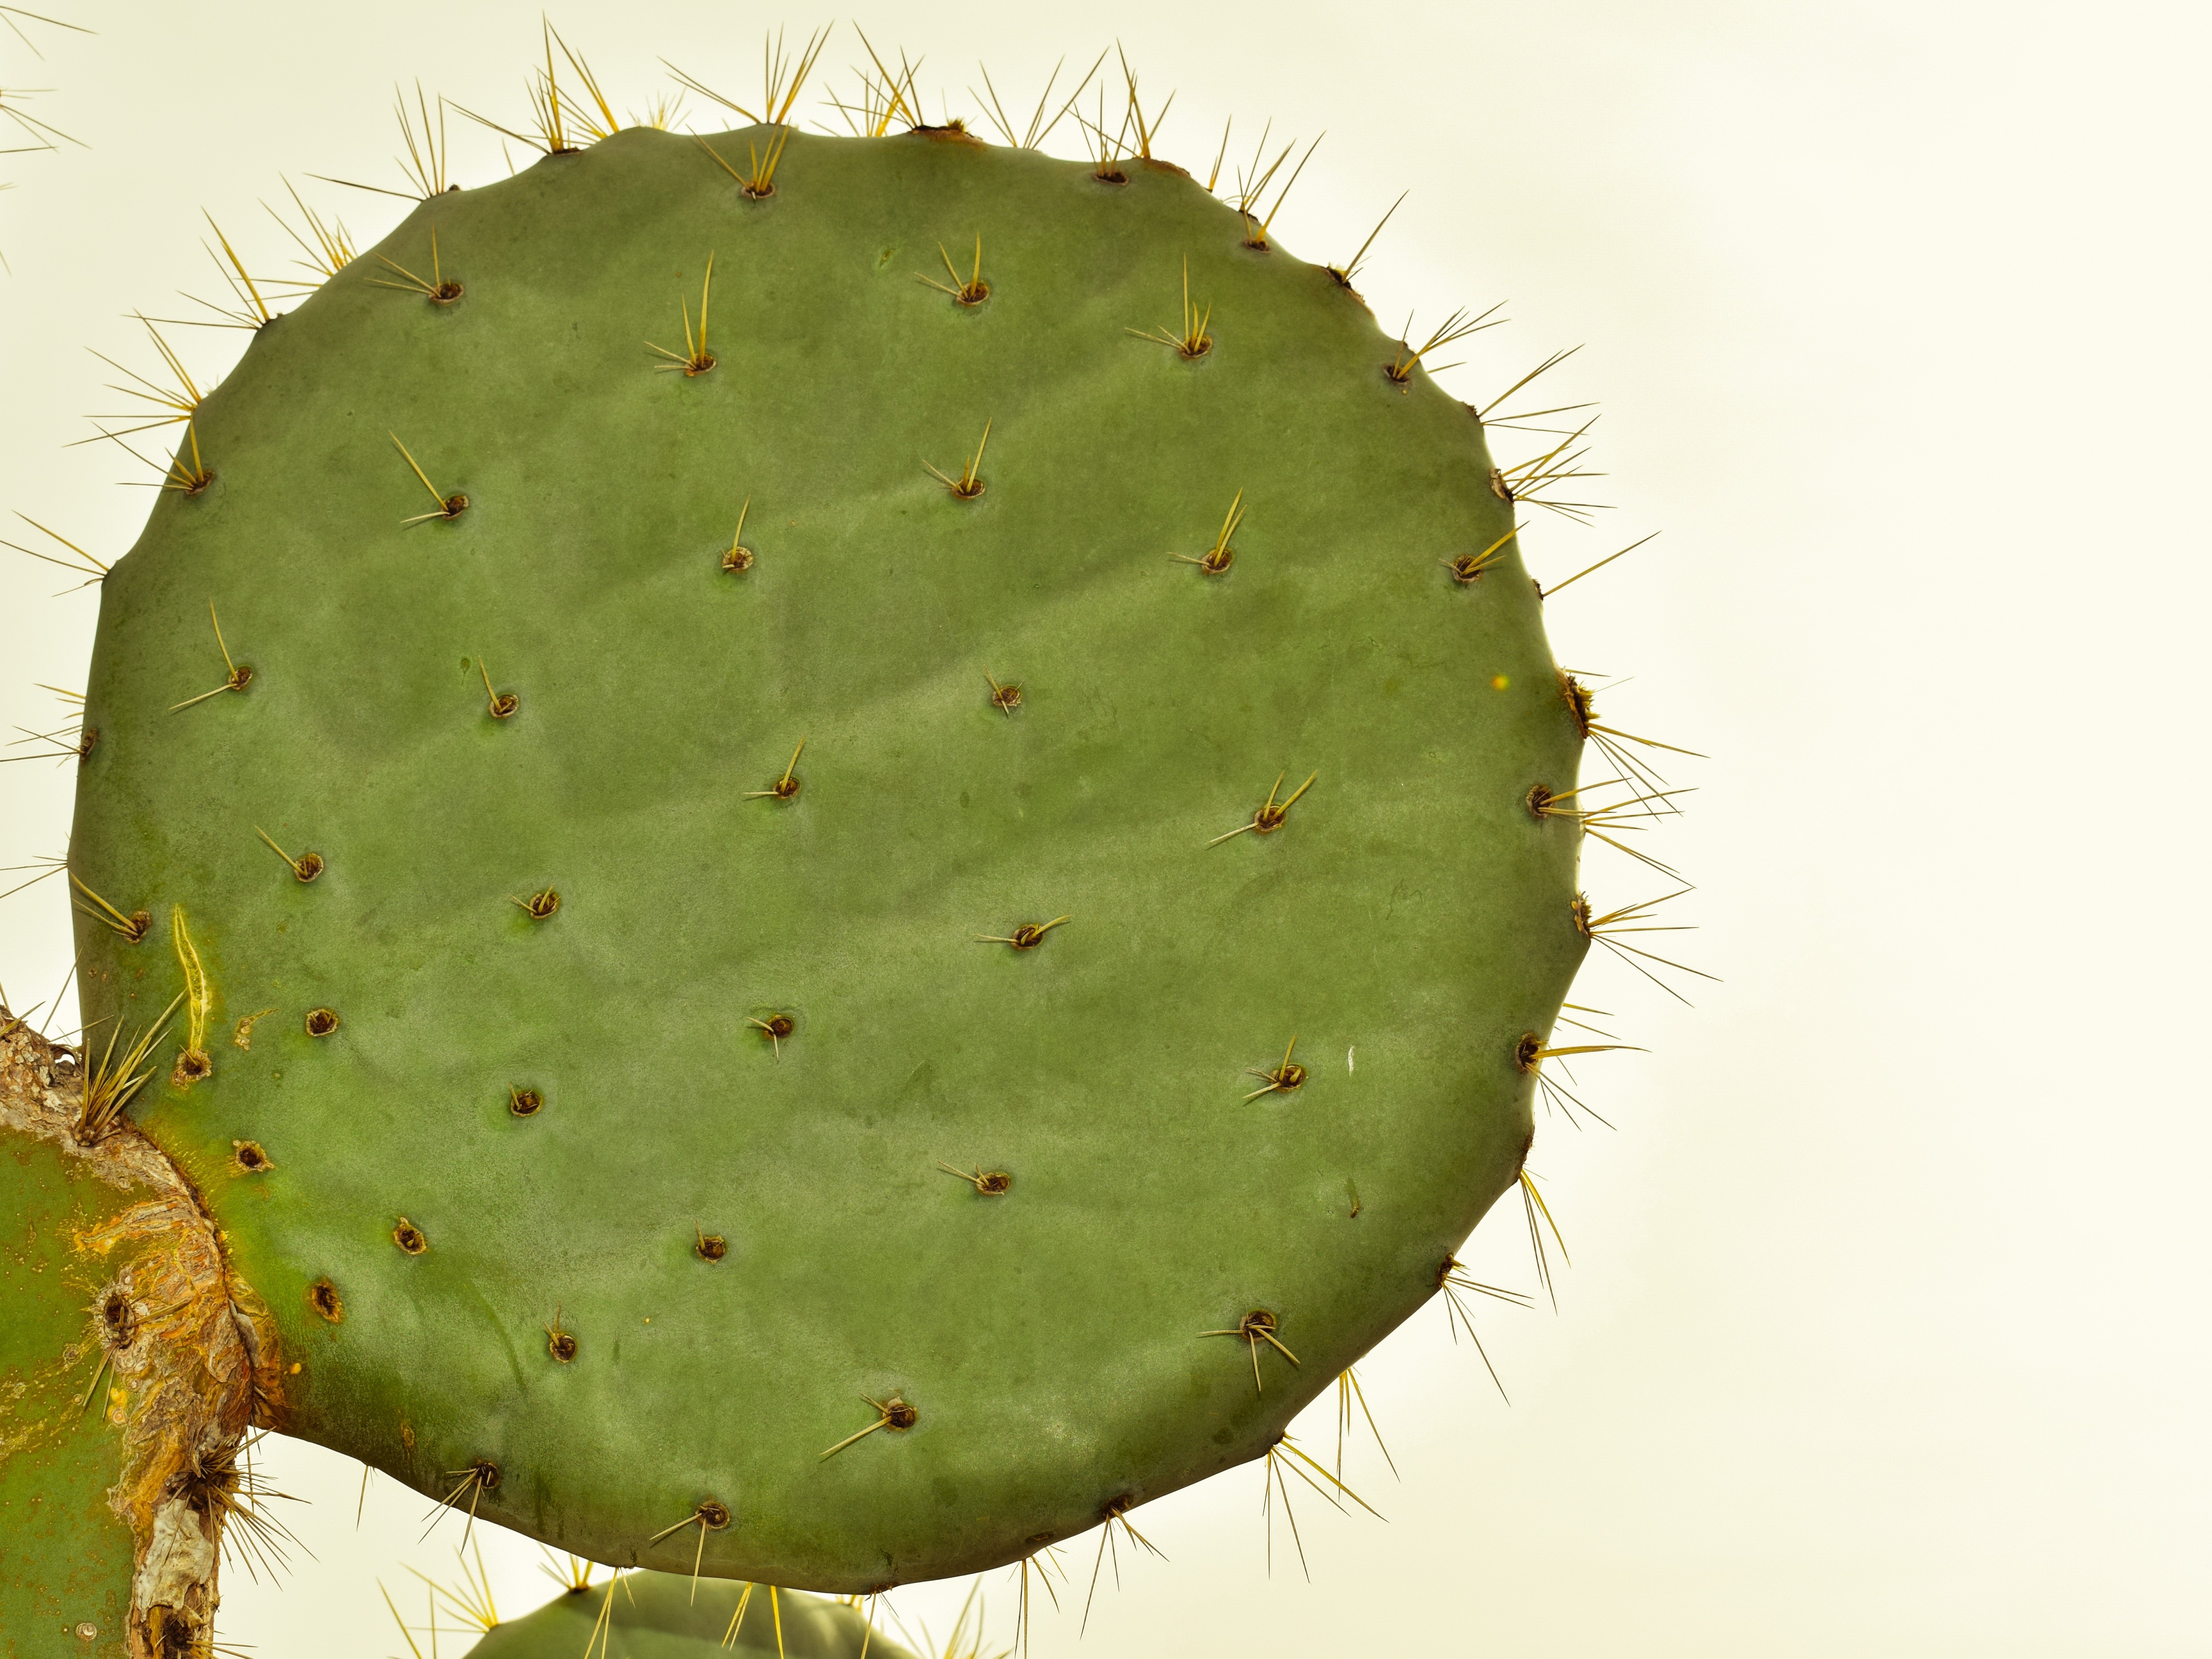
nature, cactus, sharp, plant, fruit, leaf, flower, thorn, food, produce, botany, spike, caryophyllales, flowering plant, prickly pear, cactus park, plant stem, land plant, thorns spines and prickles, hedgehog cactus, nopal, san pedro cactus, barbary fig, eastern prickly pear